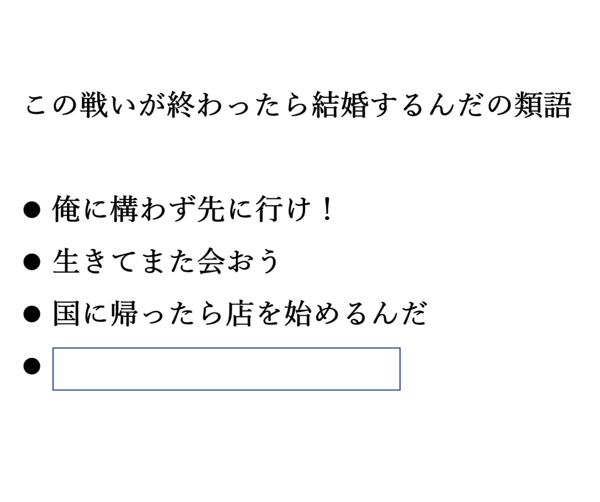
回答: 出口だ!助かった、俺は助かったんだー!